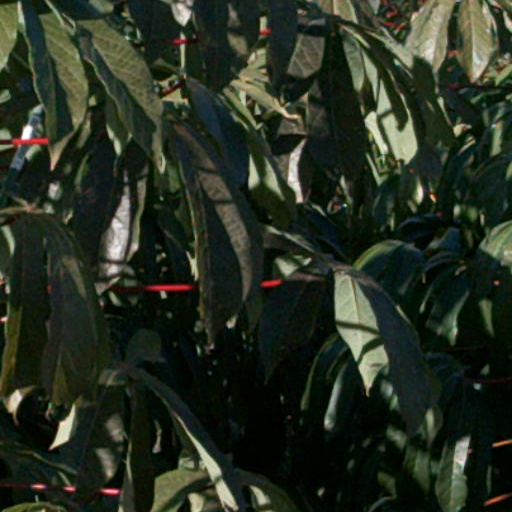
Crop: cassava